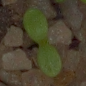
Label: scentless_mayweed